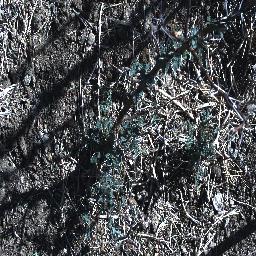
Label: prickly_acacia